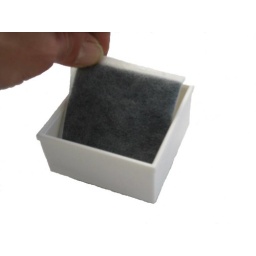
Charcoal chimney filters help control odor in the LitterHouse cat box